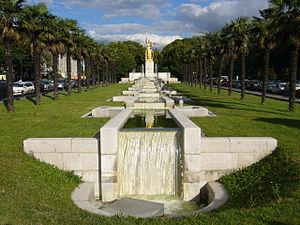
La statue d'Athéna devant les fontaines de la Porte Dorée
Cet article recense les fontaines du 12ᵉ arrondissement de Paris, en France.
Léon-Ernest Drivier, né le 22 octobre 1878 à Grenoble et mort le 8 janvier 1951 à Paris, est un sculpteur, peintre et illustrateur français.
La place Édouard-Renard est une voie située dans le quartier du Bel-Air du 12ᵉ arrondissement de Paris.
La porte Dorée ou porte de Picpus est l'une des 17 portes percées dans l'enceinte de Thiers, située sur les boulevards des Maréchaux dans le quartier du Bel-Air du 12ᵉ arrondissement de Paris en France.
Le square des Anciens-Combattants-d’Indochine est un espace vert du 12ᵉ arrondissement de Paris situé dans le quartier de la Porte Dorée.